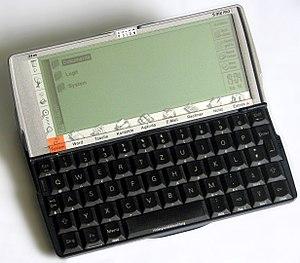
Un Psion Series 5 MX
PSION est une marque de logiciels et de matériel informatique britannique. Elle a été créée par David Potter en 1980. Le sigle signifie Potter Scientific Inc. Or Nothing, car le nom Potter Scientific Inc. avait déjà été déposé par quelqu'un d'autre, mais dans l'esprit têtu de David Potter, ce serait "ça ou rien".